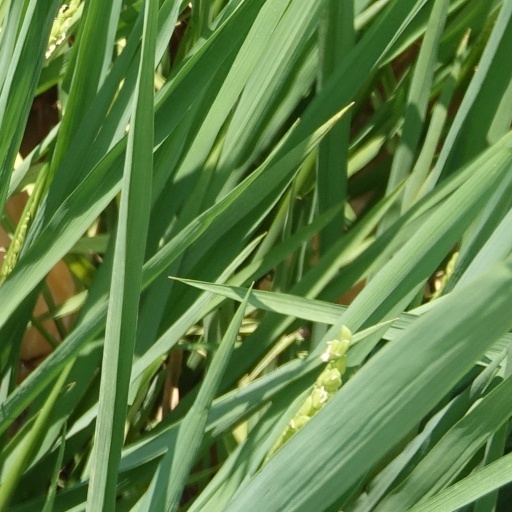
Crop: rice